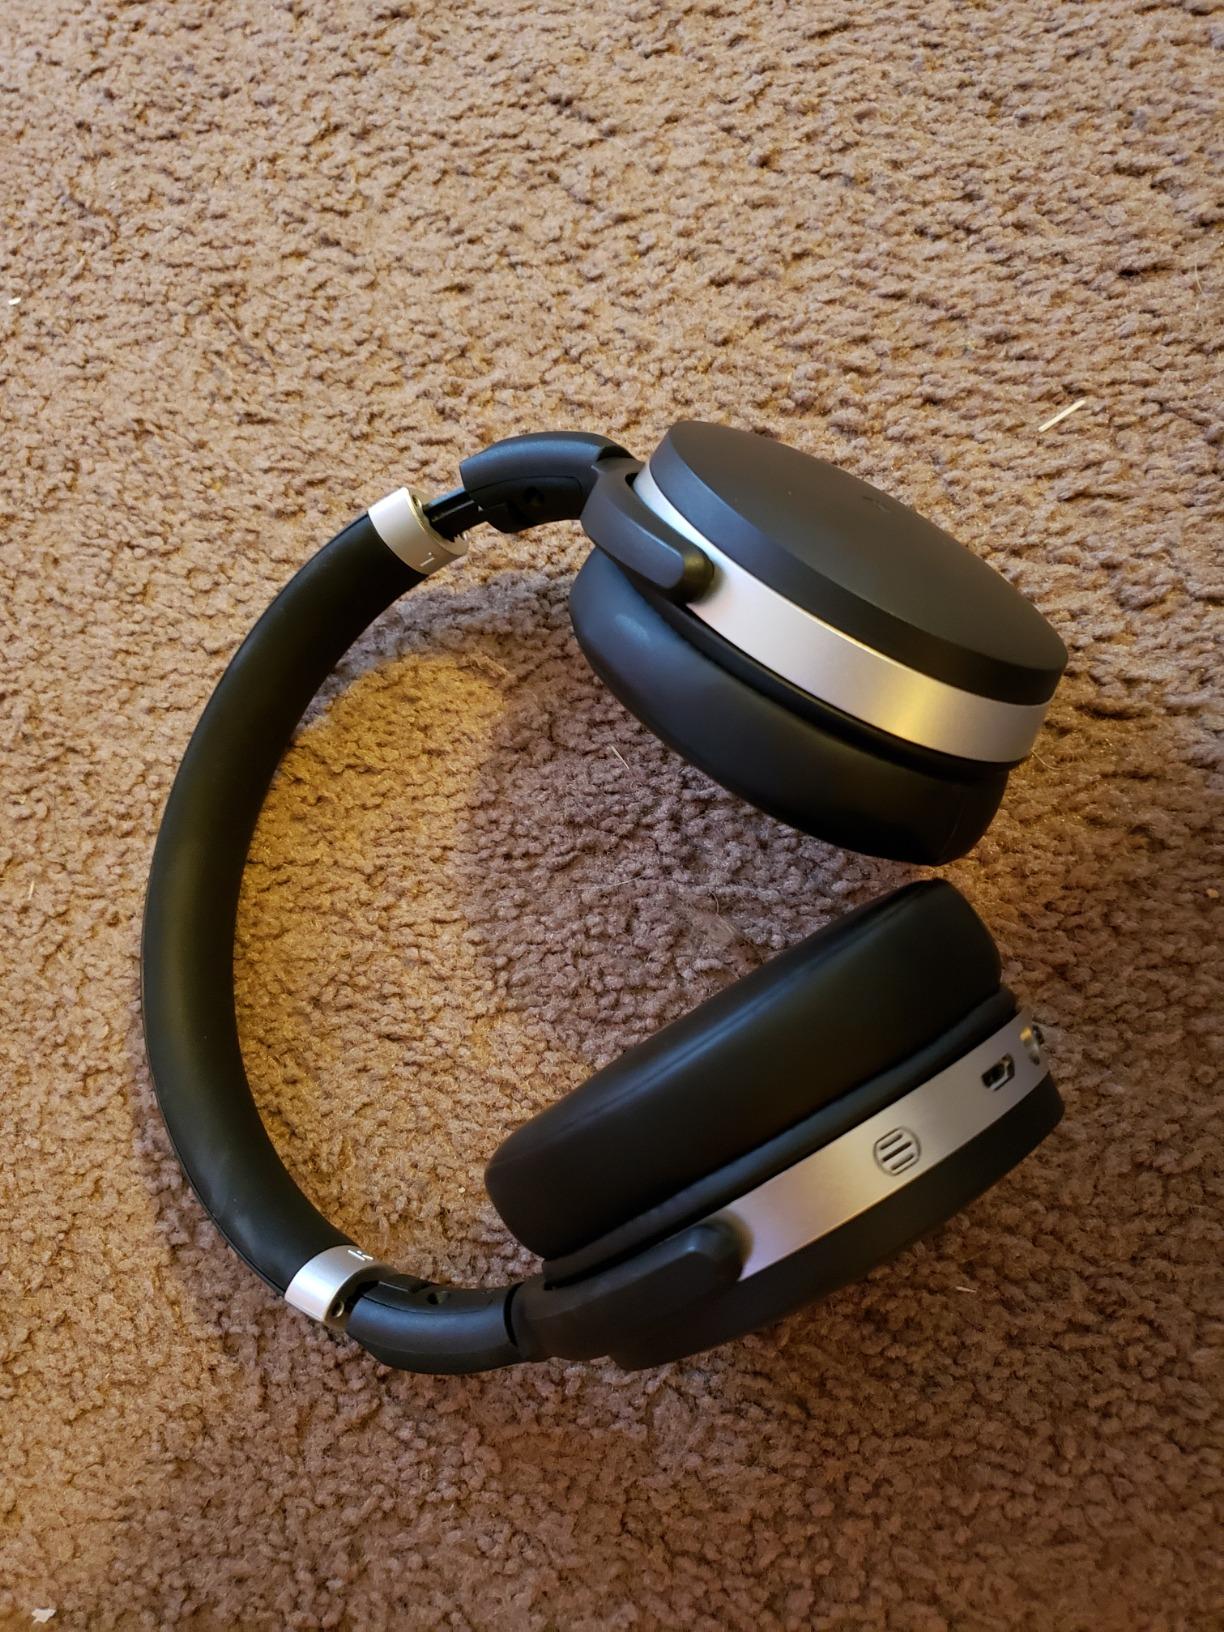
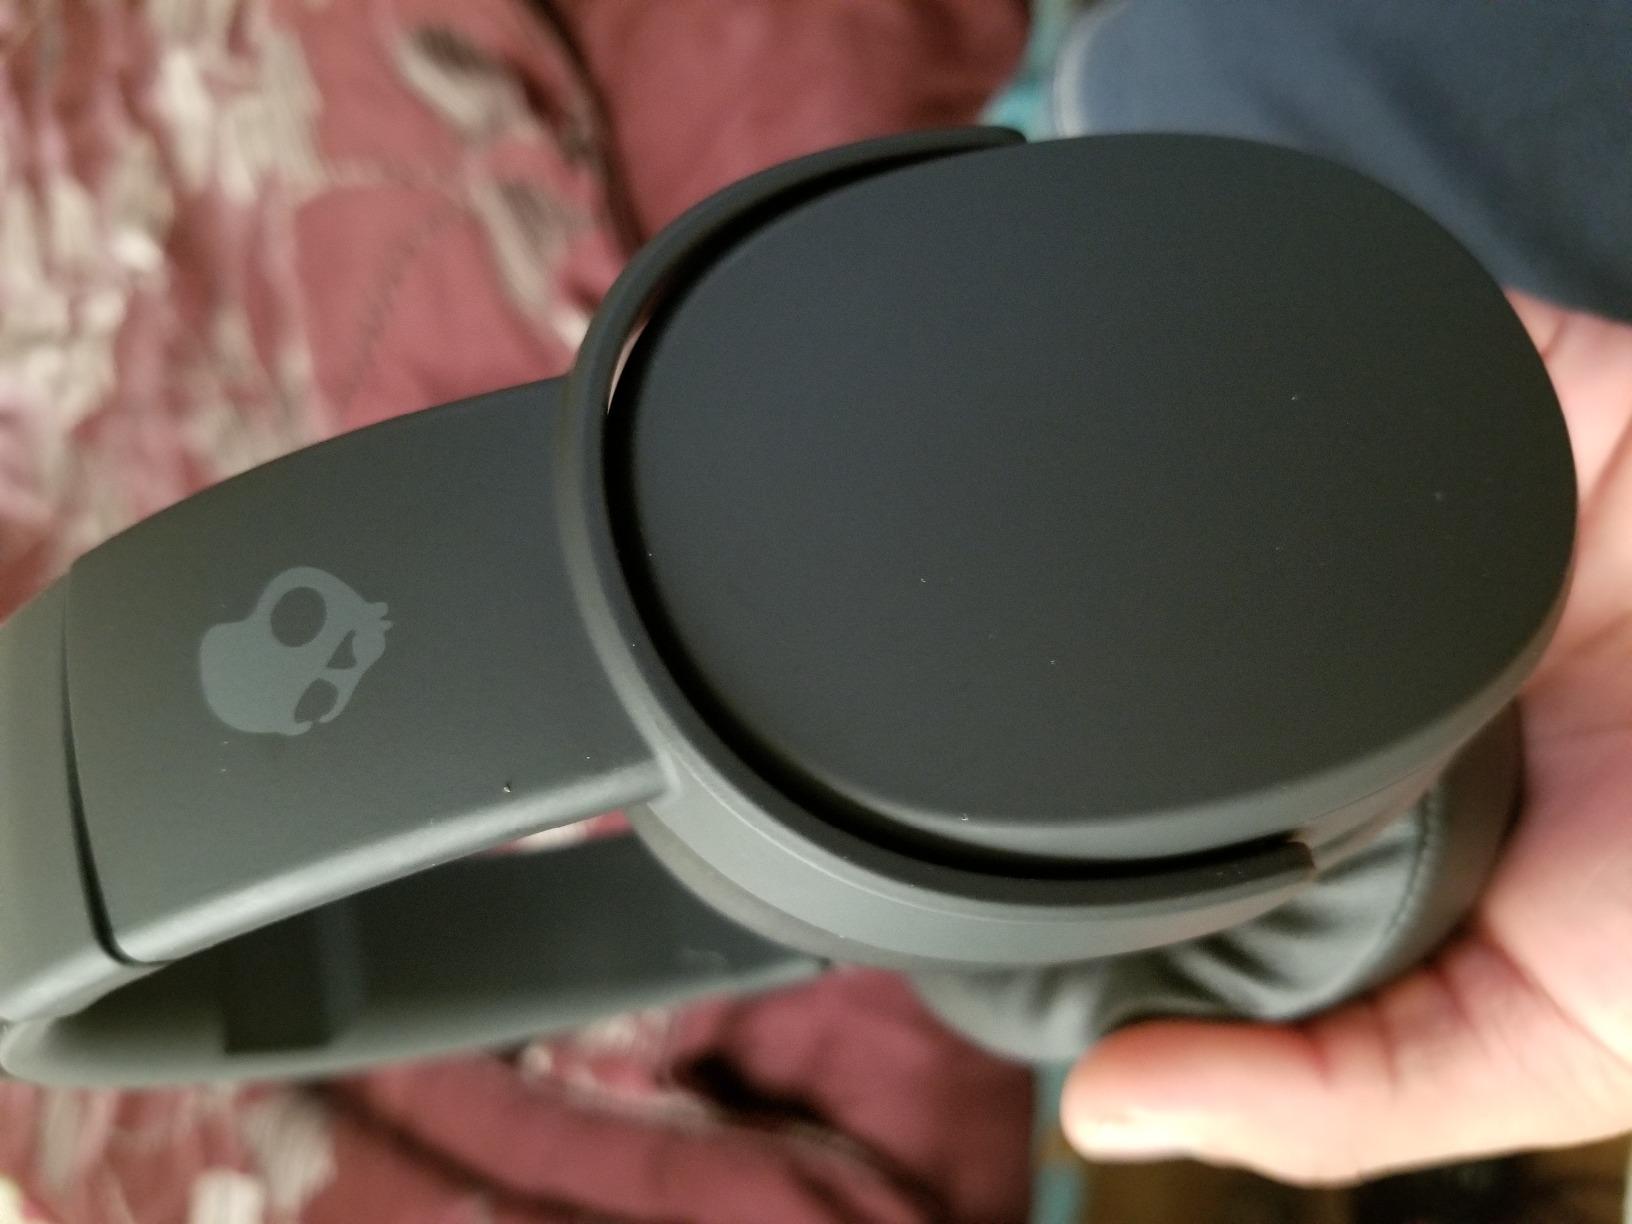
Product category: headphones
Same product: no